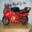
Label: motorcycle